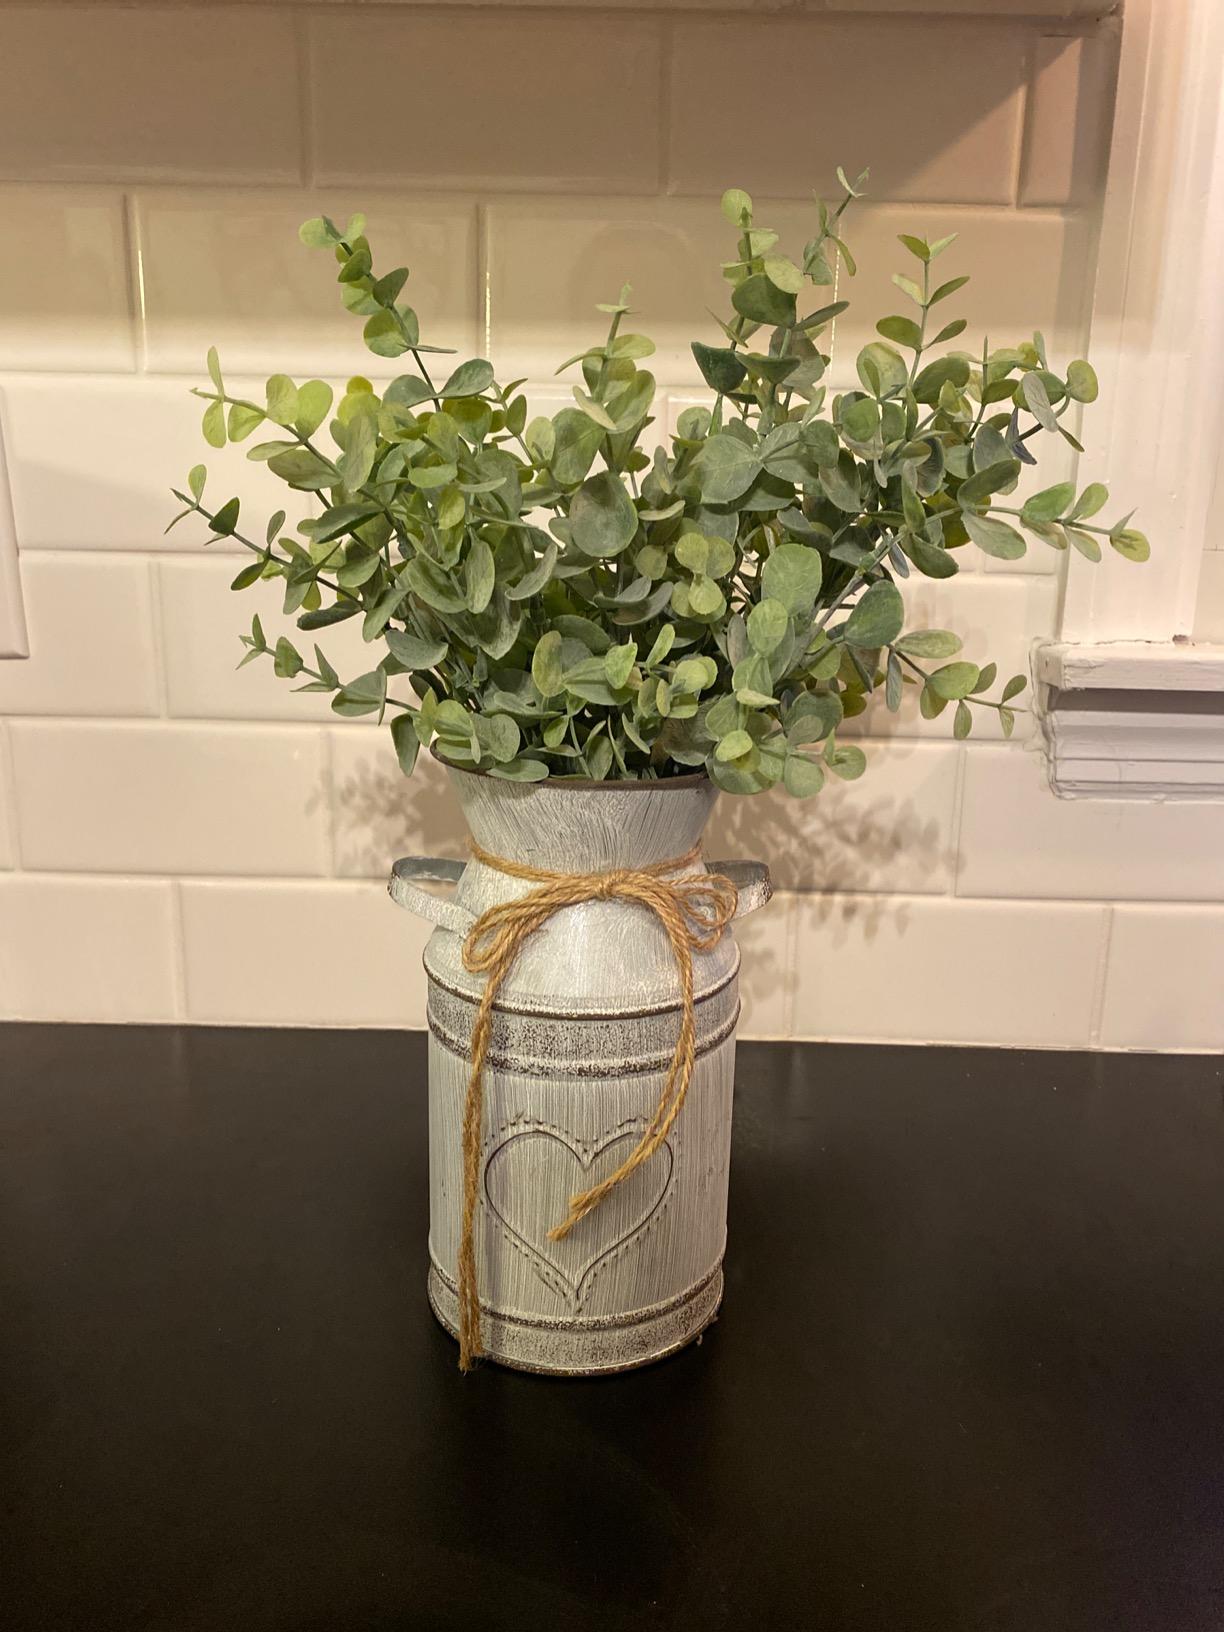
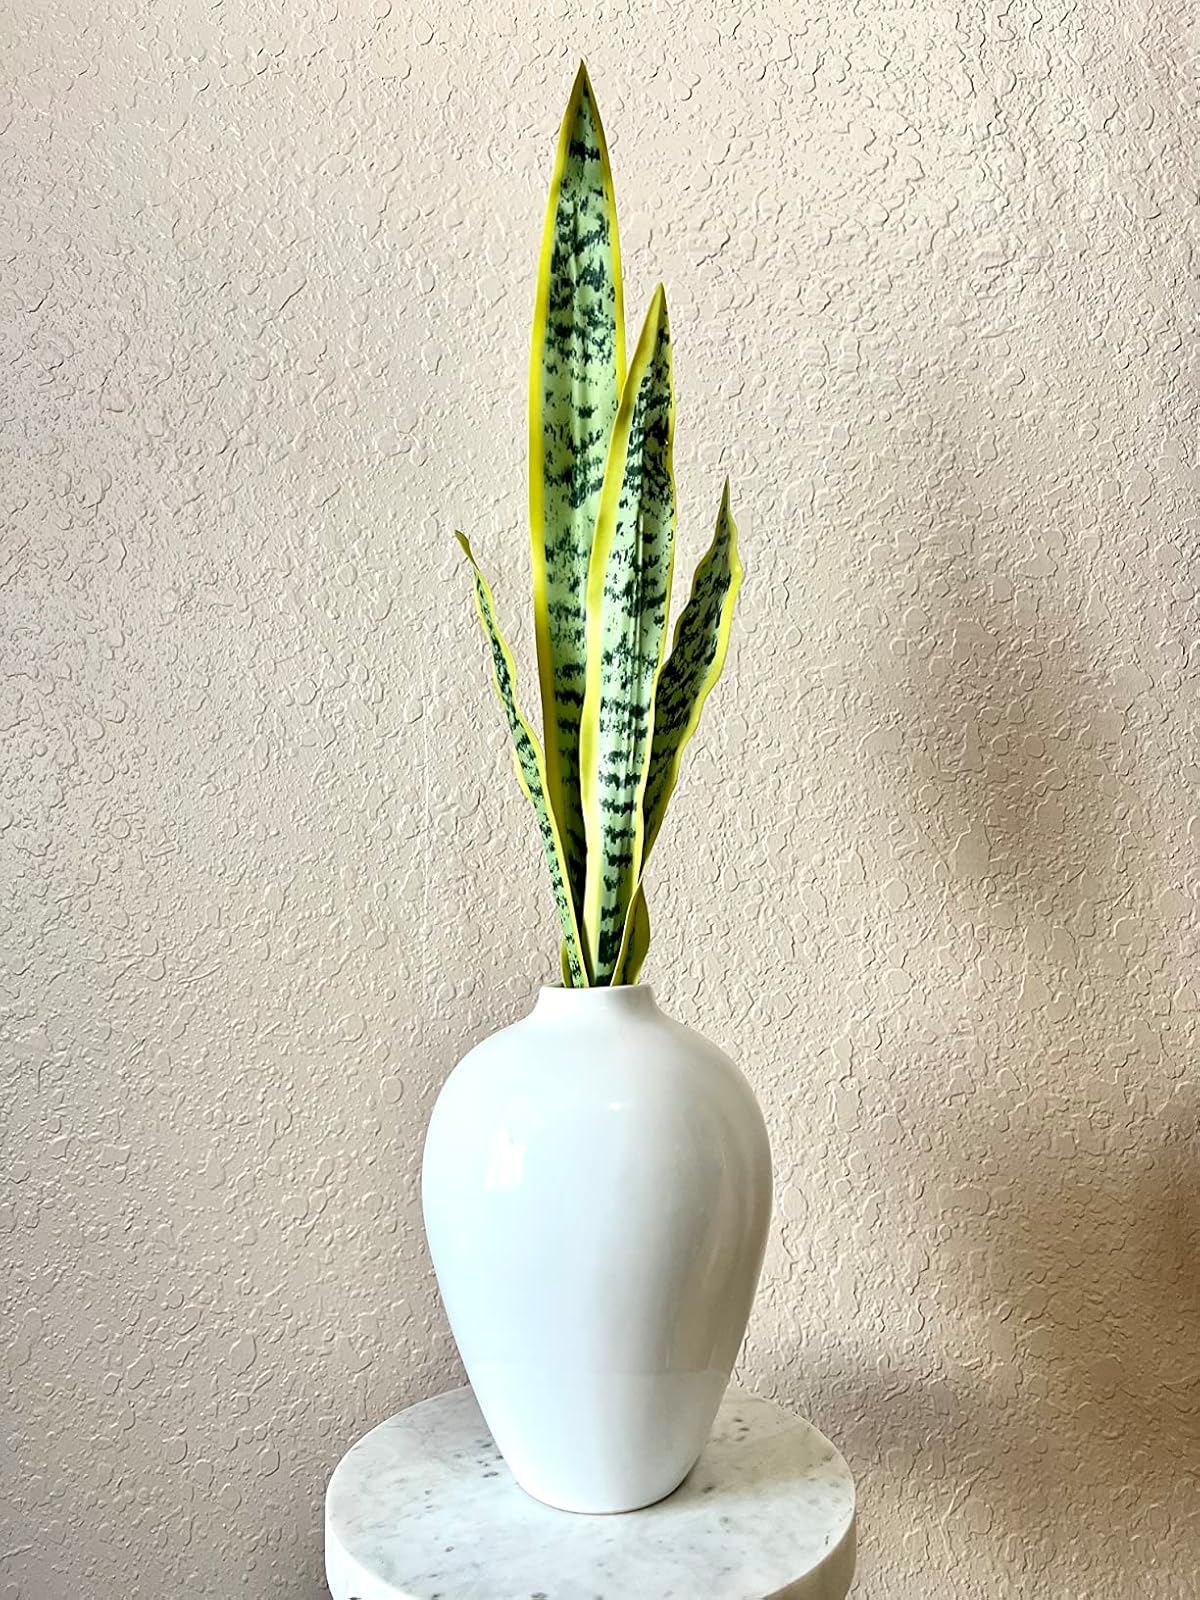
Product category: vase
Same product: no